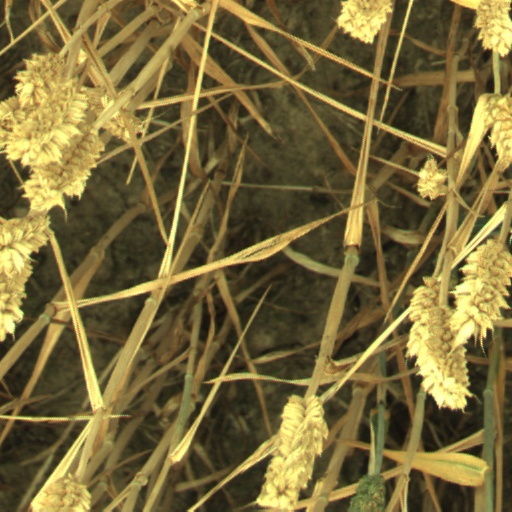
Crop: wheat